Question: Please indicate a possible affordance area of the hit_baseball_bat that can be used for holding
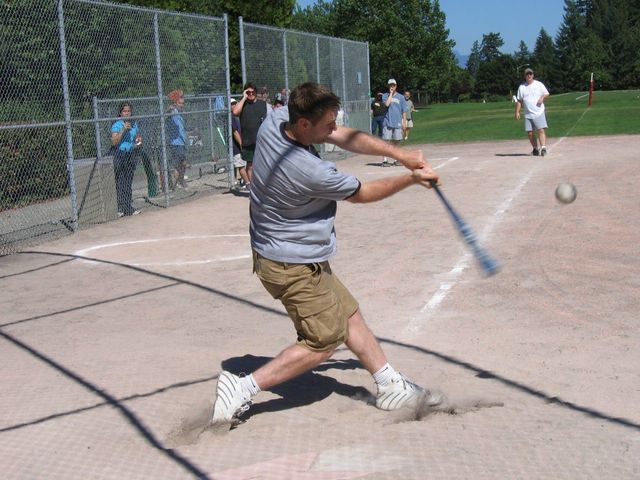
Answer: [452.5, 215.5, 500.5, 278.5]